NB Power

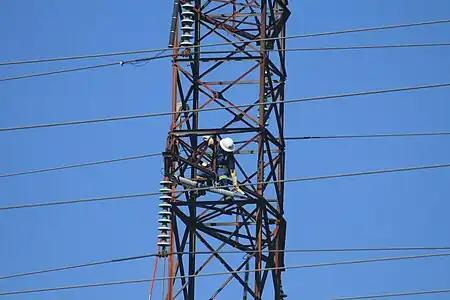
A NB Power lineman working on a transmission tower in Saint John.

The future of NB Power has been a concern of successive New Brunswick governments for the past 15 years. The Liberal government of Raymond Frenette published a consultation document in February 1998 to find solutions to ensure the sustainability of NB Power in the twenty-first century.